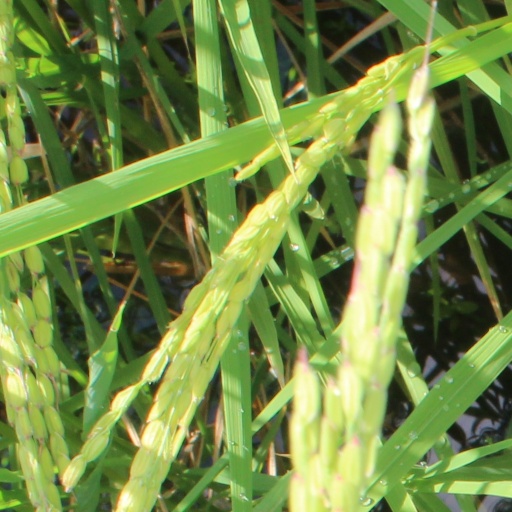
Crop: rice